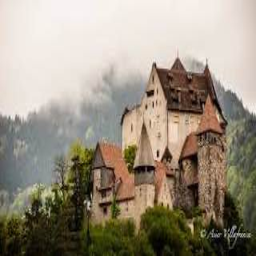
Burg Gutenberg